List of cruisers of Romania

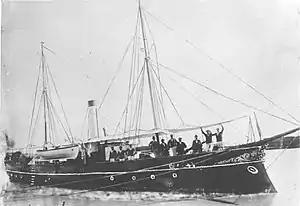
NMS "Bistrița"

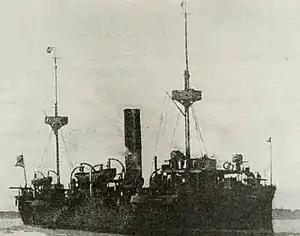
The protected cruiser "Elisabeta"

These vessels were essentially large border patrol boats armed with multiple light guns. Five such warships were operated by the Romanian Navy, from 1873 until 1968. The first was named "Fulgerul", officially commissioned in 1874. She was followed by the larger "Grivița" in 1880, and finally by the "Bistrița"-class of three vessels in 1888.